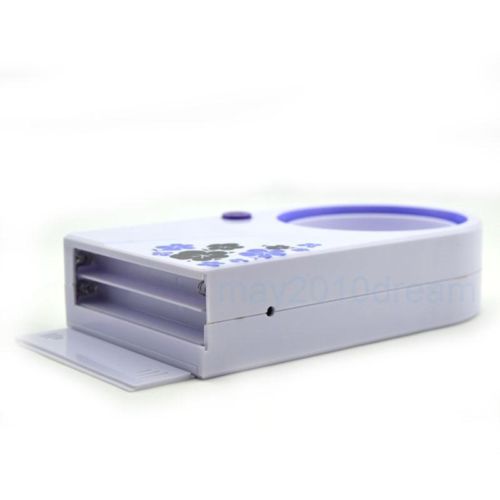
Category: fan